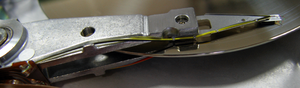
Titre
Un atterrissage de tête, écrasement de tête, ou en anglais head crash, est une panne spécifique d'un disque dur se produisant lorsqu'une tête de lecture heurte un des plateaux et lui cause d'irrémédiables dommages.
Un disque dur est une mémoire de masse à disque tournant magnétique utilisée principalement dans les ordinateurs, mais également dans des baladeurs numériques, des caméscopes, des lecteurs/enregistreurs de DVD de salon, des consoles de jeux vidéo, etc.